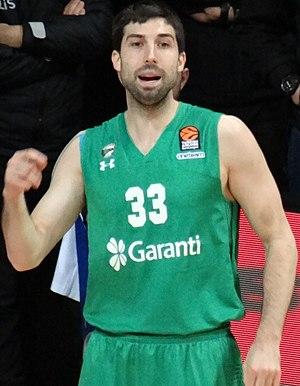
Jon Diebler, né le 22 juin 1988 à Upper Sandusky, dans l'Ohio, est un joueur américain de basket-ball. Il évolue au poste d'arrière.